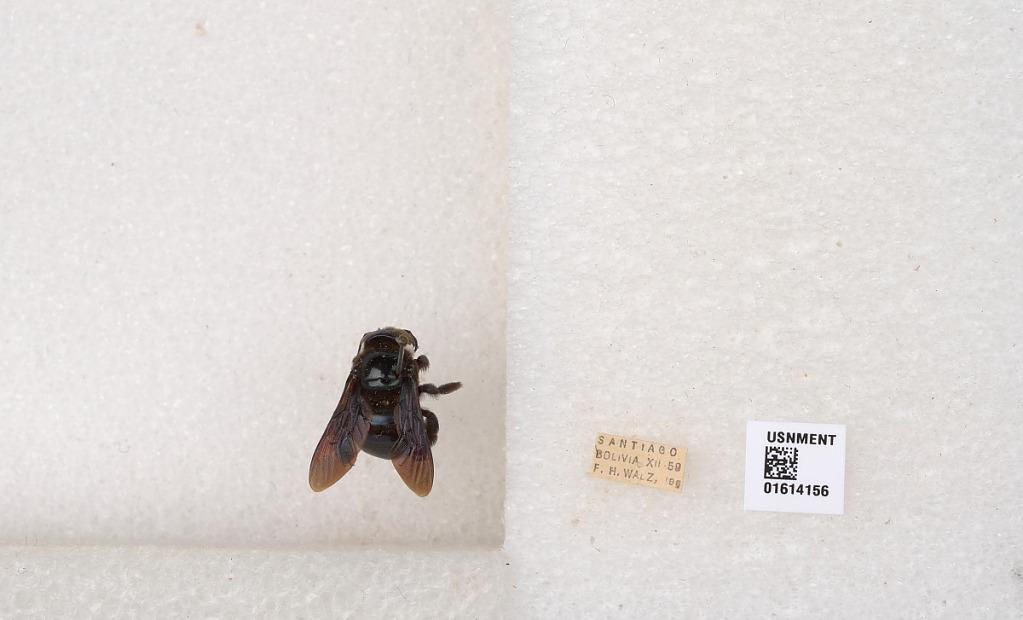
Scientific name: Xylocopa (Schonnherria) muscaria (Fabricius)
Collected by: F. Walz
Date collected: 1959-12-1
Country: Bolivia
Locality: Santiago